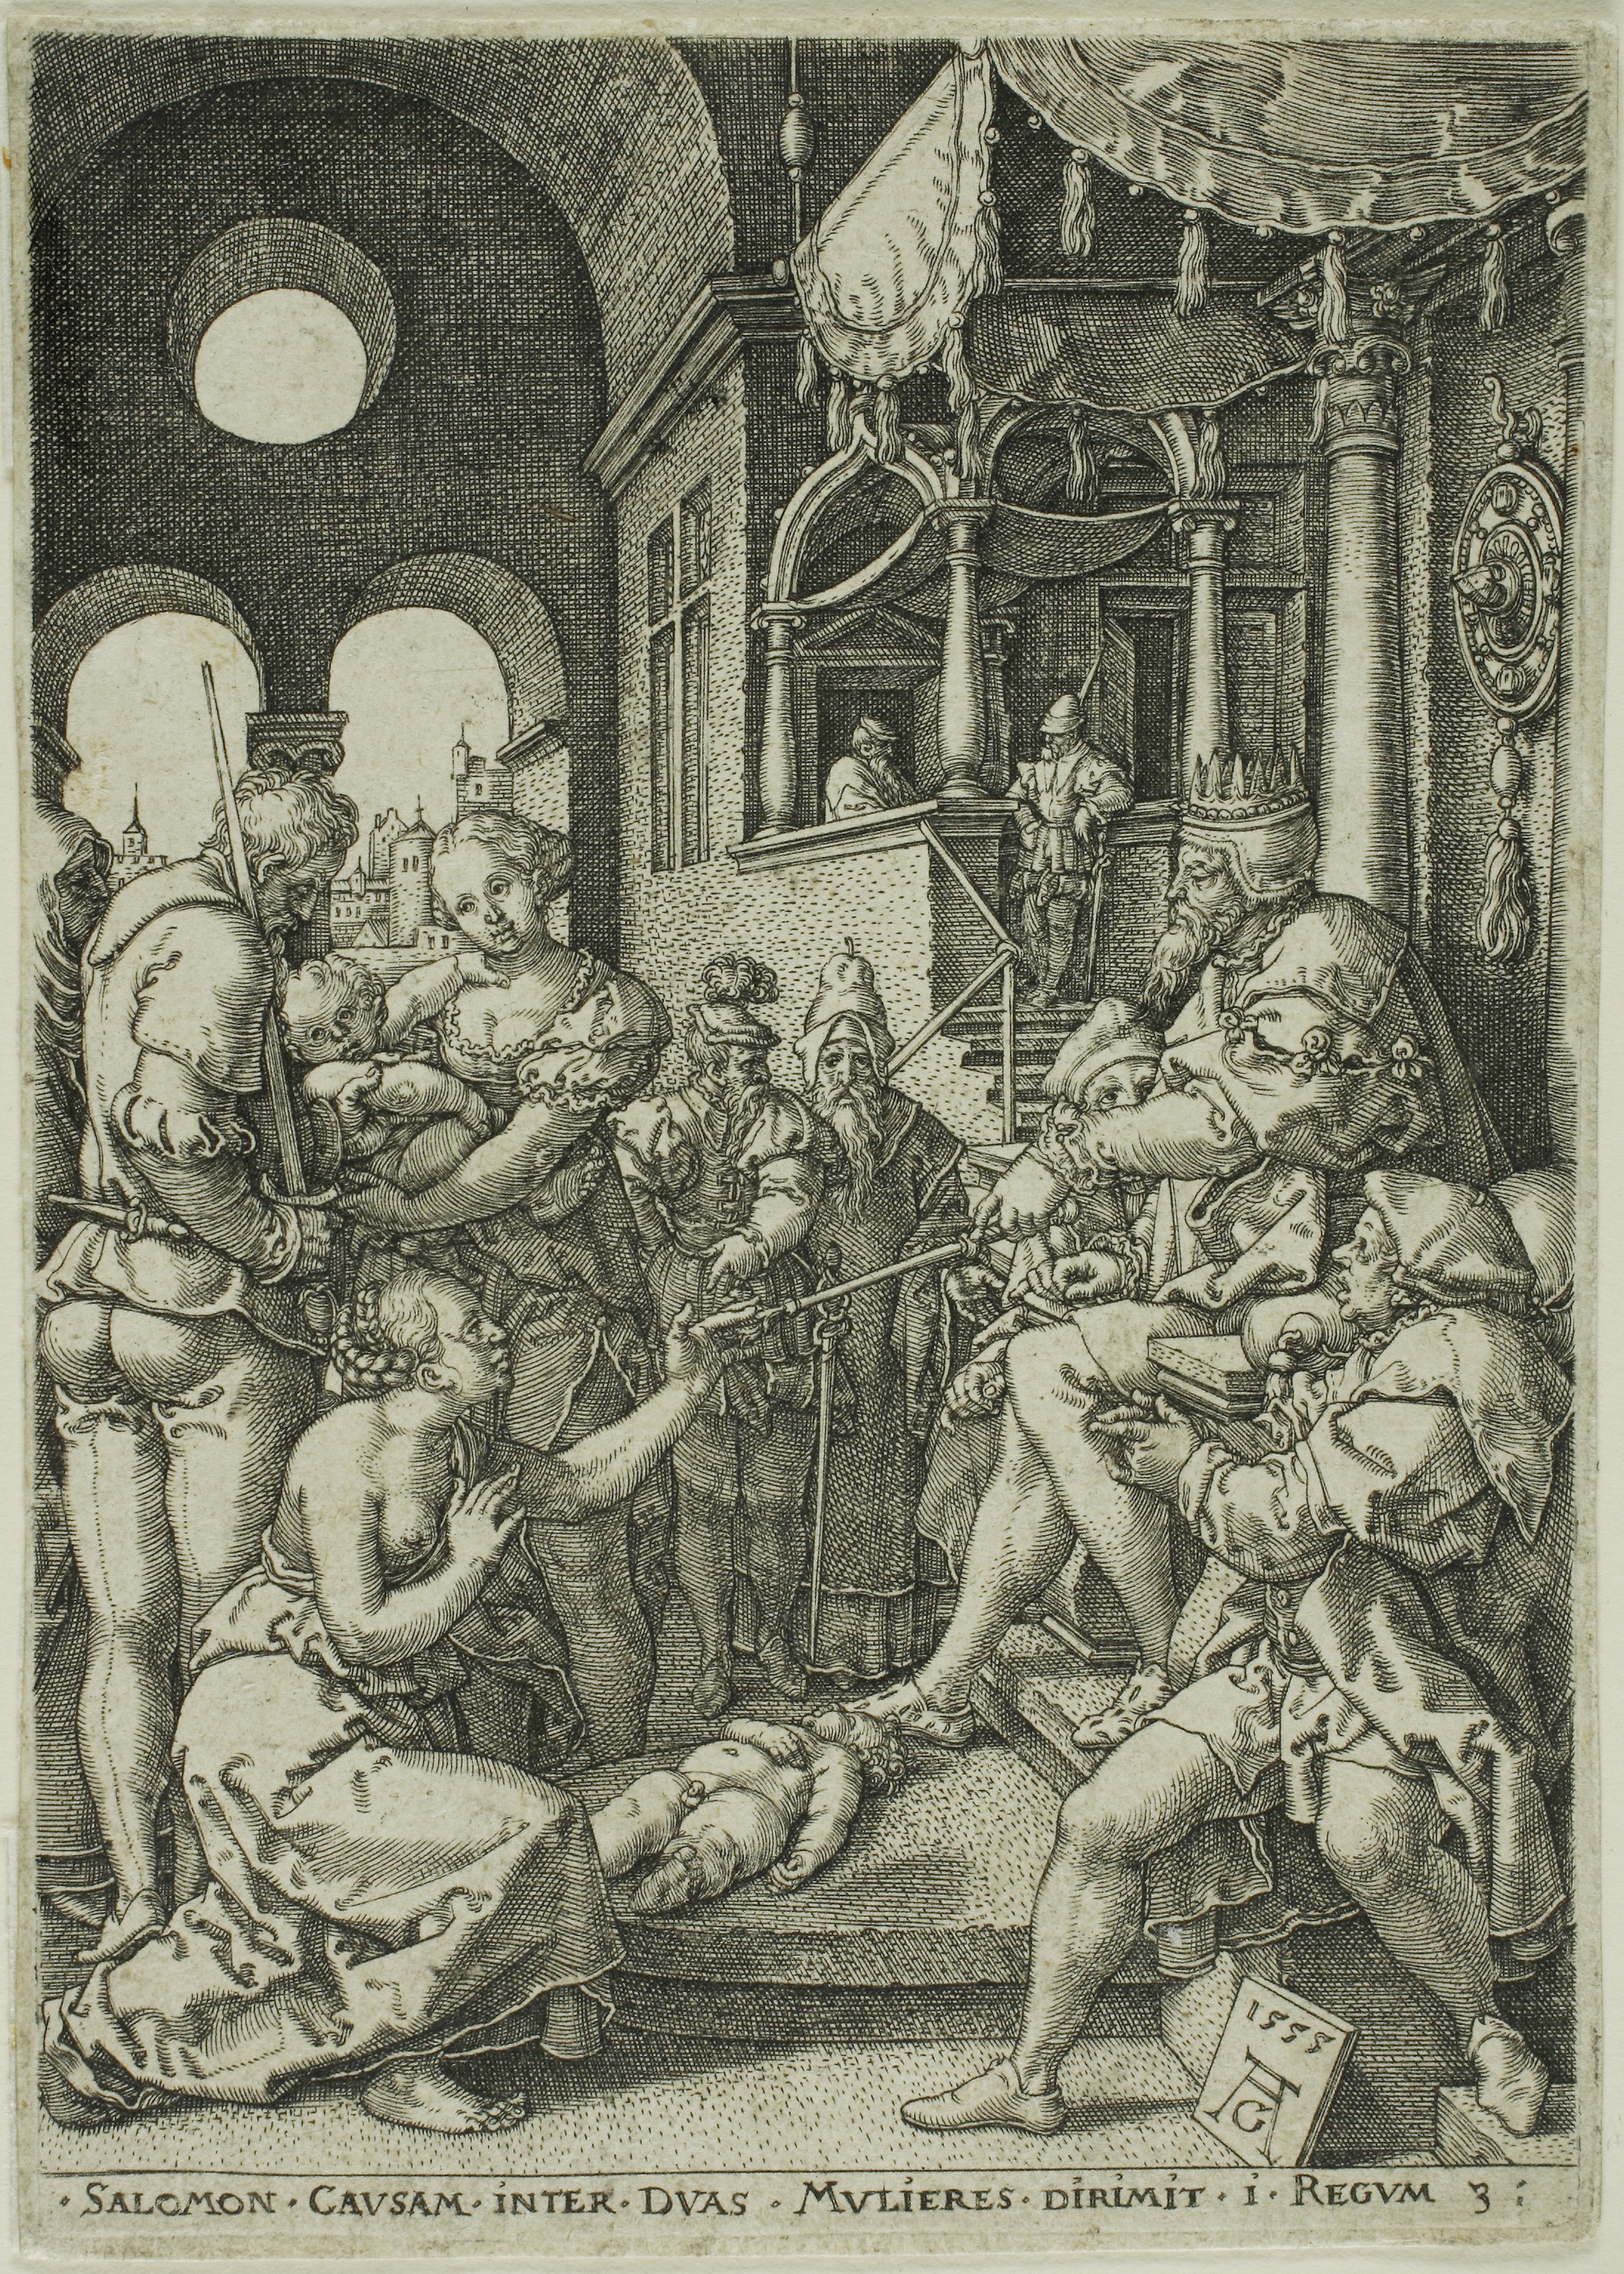
art, history, black and white, human behavior, ancient history, artwork, middle ages, visual arts, monochrome